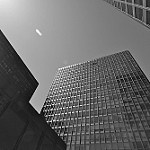
Label: B & W